Armand Desmet

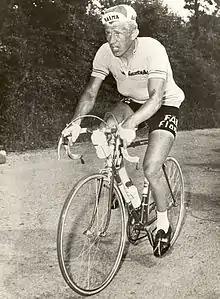
Desmet in 1962

Armand Desmet (23 January 1931 – 17 November 2012) was a Belgian professional road bicycle racer.